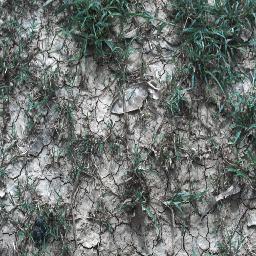
Label: negative